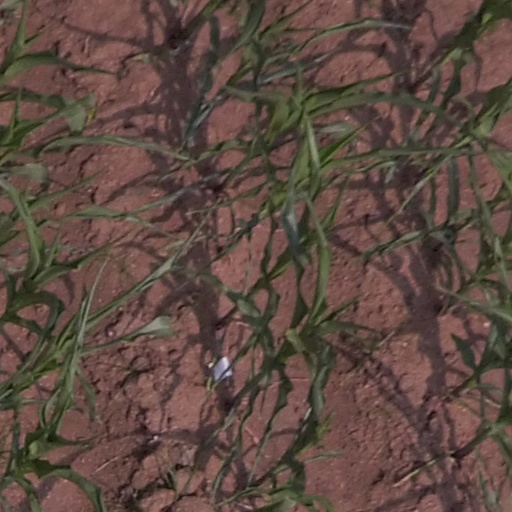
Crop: maize; corn